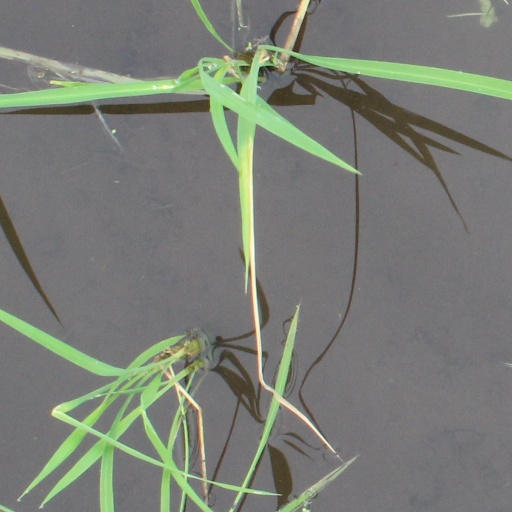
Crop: rice